Carl Breitbach

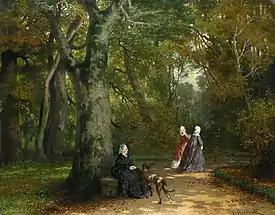
Three Women in the Park

He was born in Berlin, and was a pupil of the Prussian Academy of Arts in that city, and of Thomas Couture in Paris. He settled in Berlin, where he devoted himself to landscape, genre, and portrait painting.